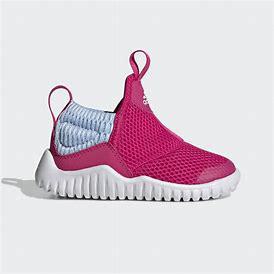
Brand: adidas
Model: Rapidazen I